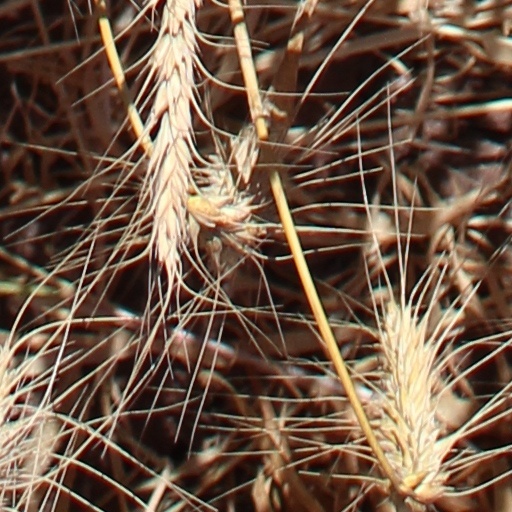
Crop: wheat